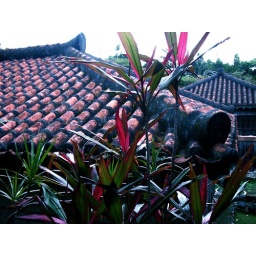
The oldest standing wooden building on Okinawa island. Most were destroyed in the bombings during the battle of okinawa WWII.